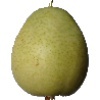
Label: Pear 1